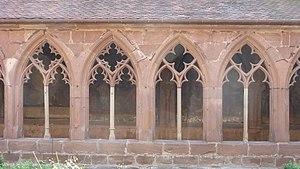
Cloître de l’ancien couvent des récollets à Saverne (Bas-Rhin, Alsace, France).